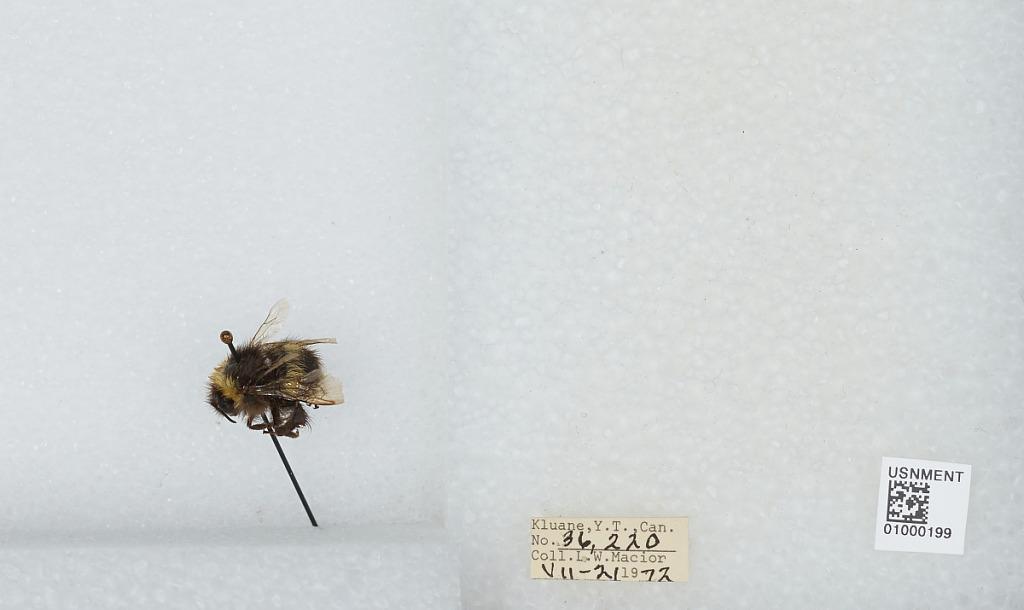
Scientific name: Bombus (Bombus) lucorum (Linnaeus)
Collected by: L. Macior
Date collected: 1972-7-21
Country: Canada
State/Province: Yukon Territory
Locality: Kluane
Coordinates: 60.75, -139.5